Kainite

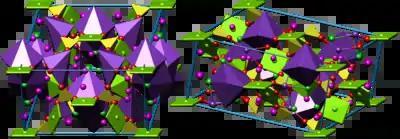
Crystal structure of kainite

Kainite is of bitter taste and soluble in water. On recrystallization picromerite is deposited from the solution.